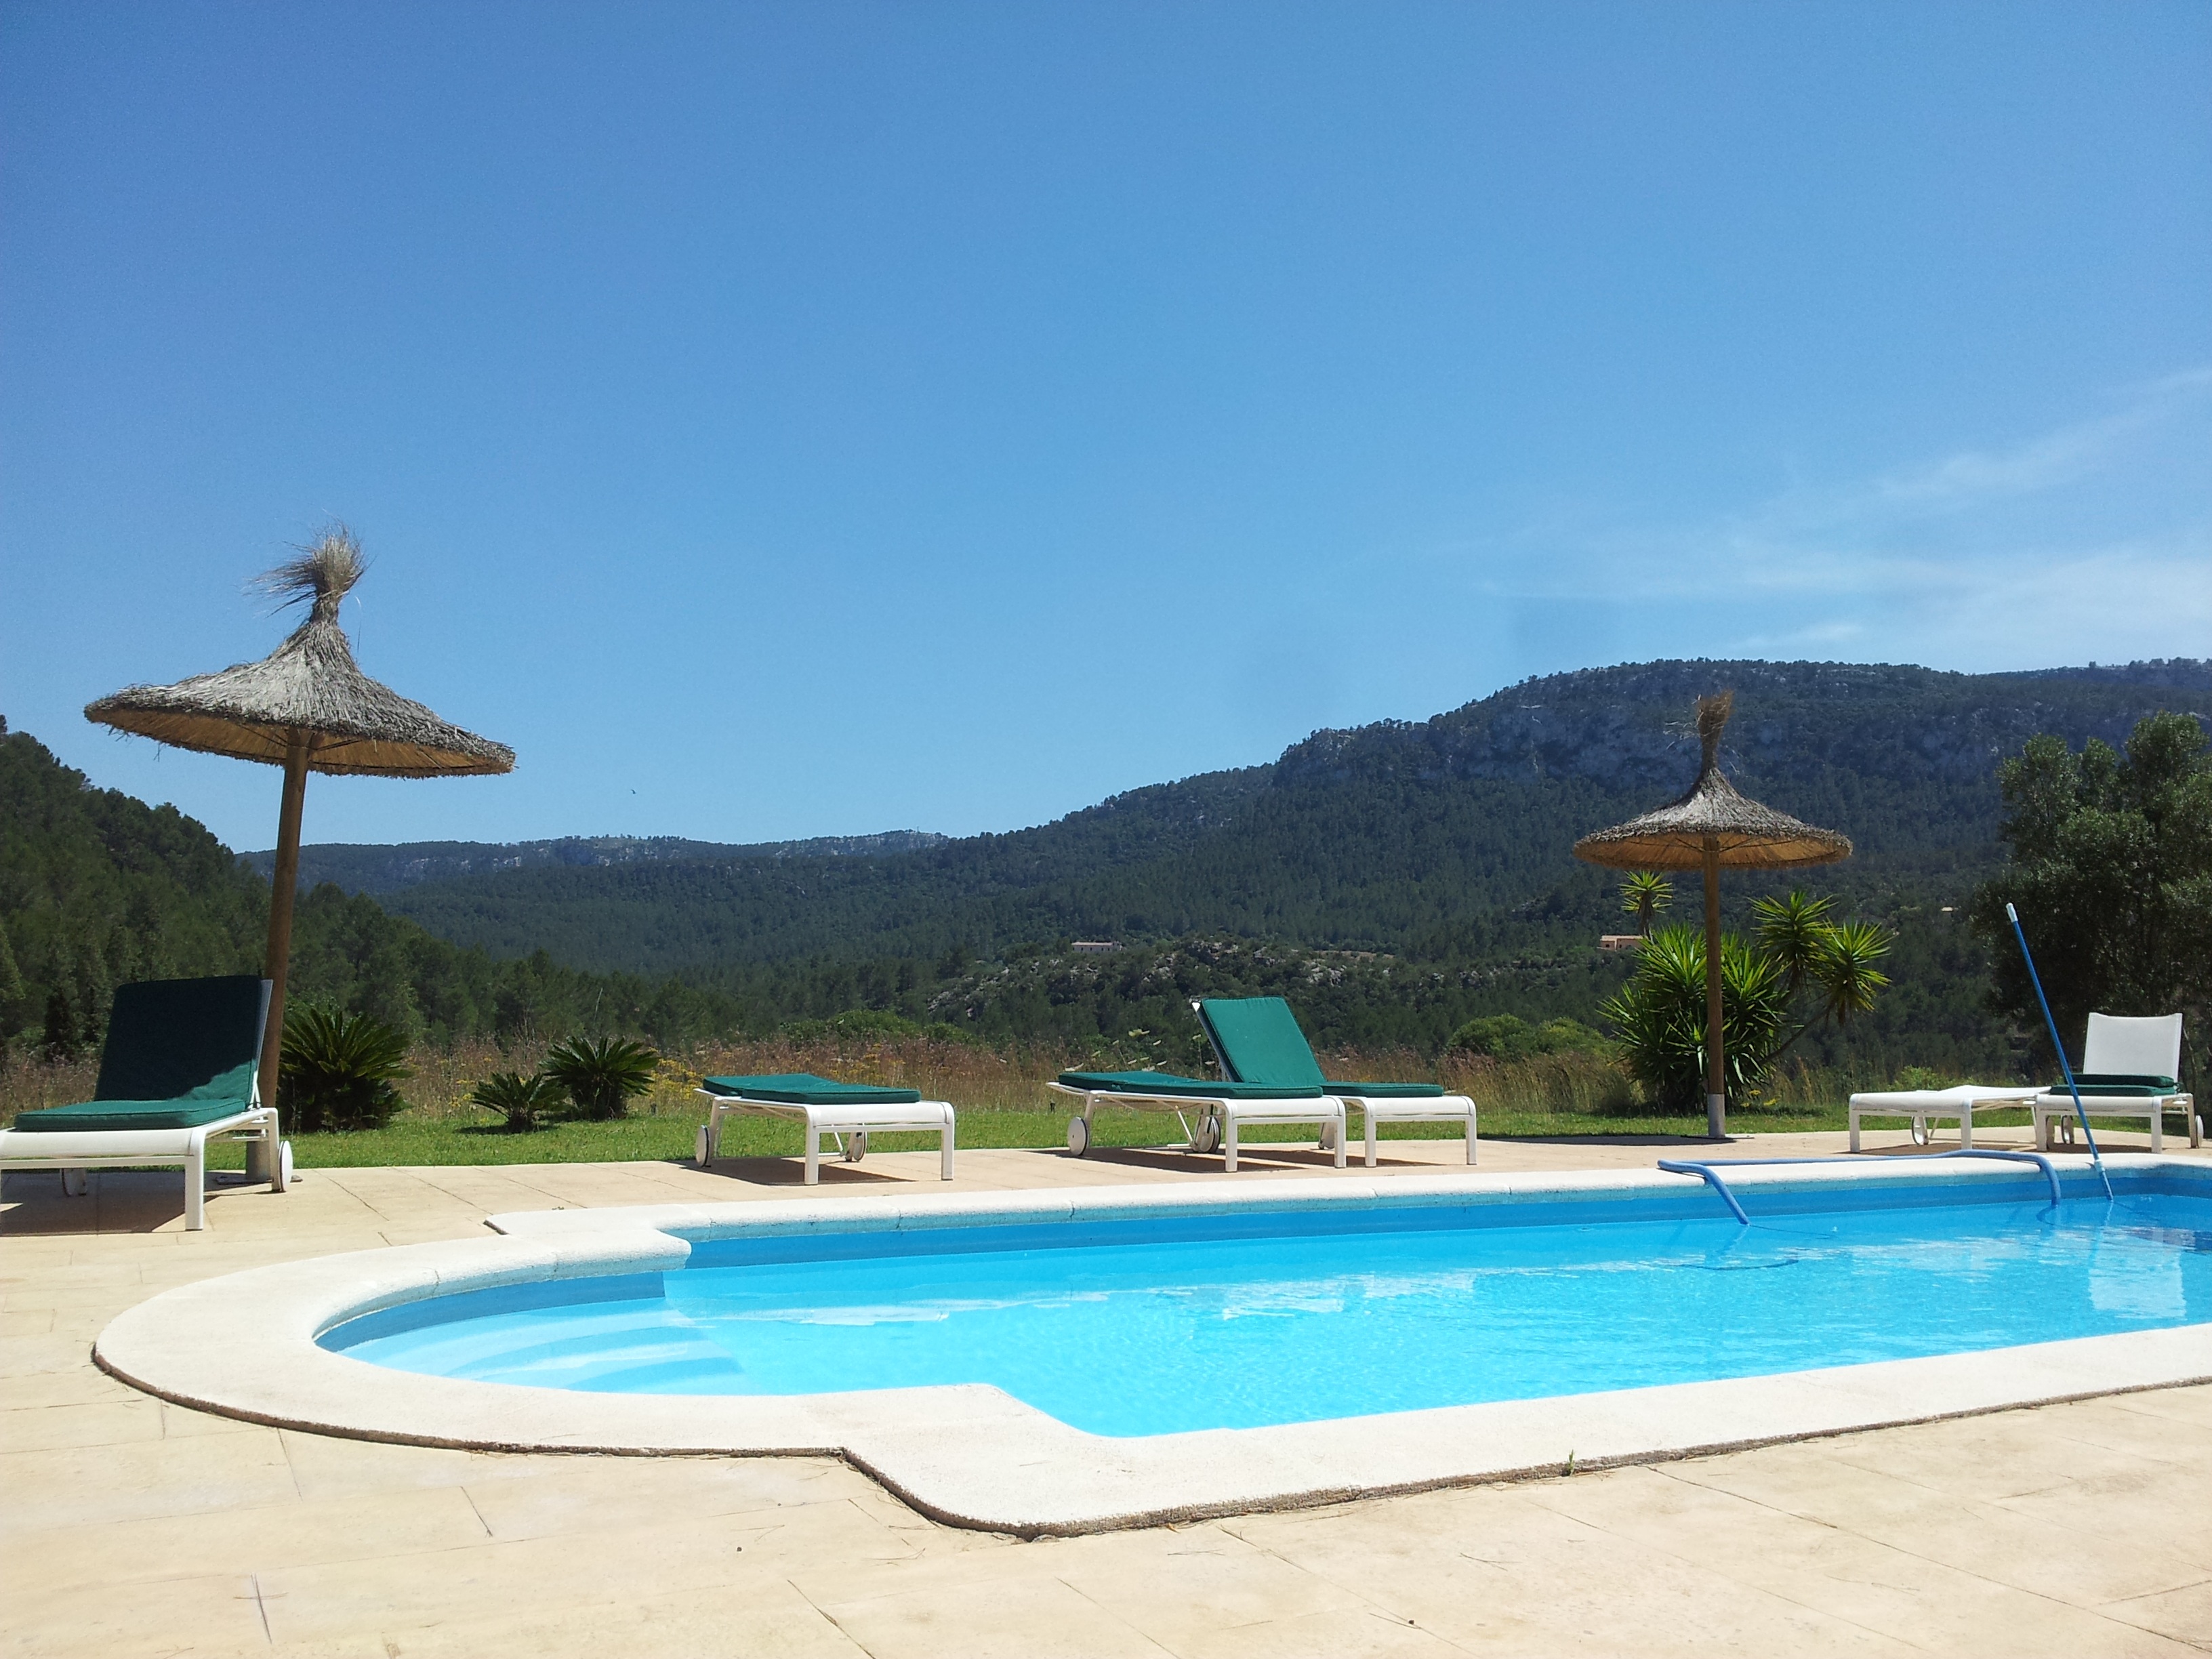
water, sun, villa, summer, vacation, pool, swim, swimming pool, holiday, bay, property, leisure, resort, estate, recovery, real estate